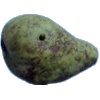
Label: pear_stone